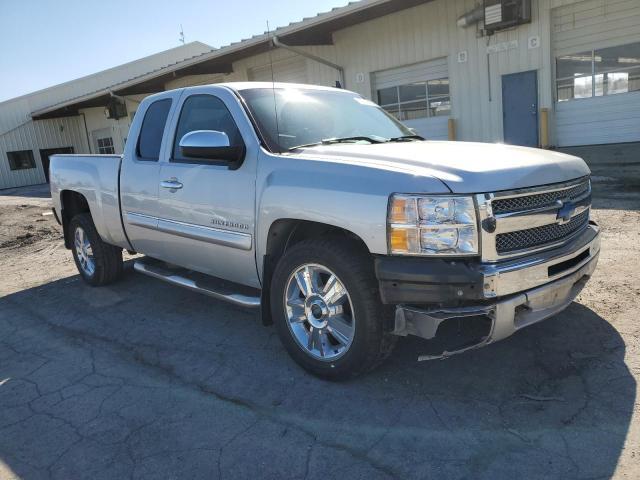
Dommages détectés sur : pare-choc avant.
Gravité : majeur